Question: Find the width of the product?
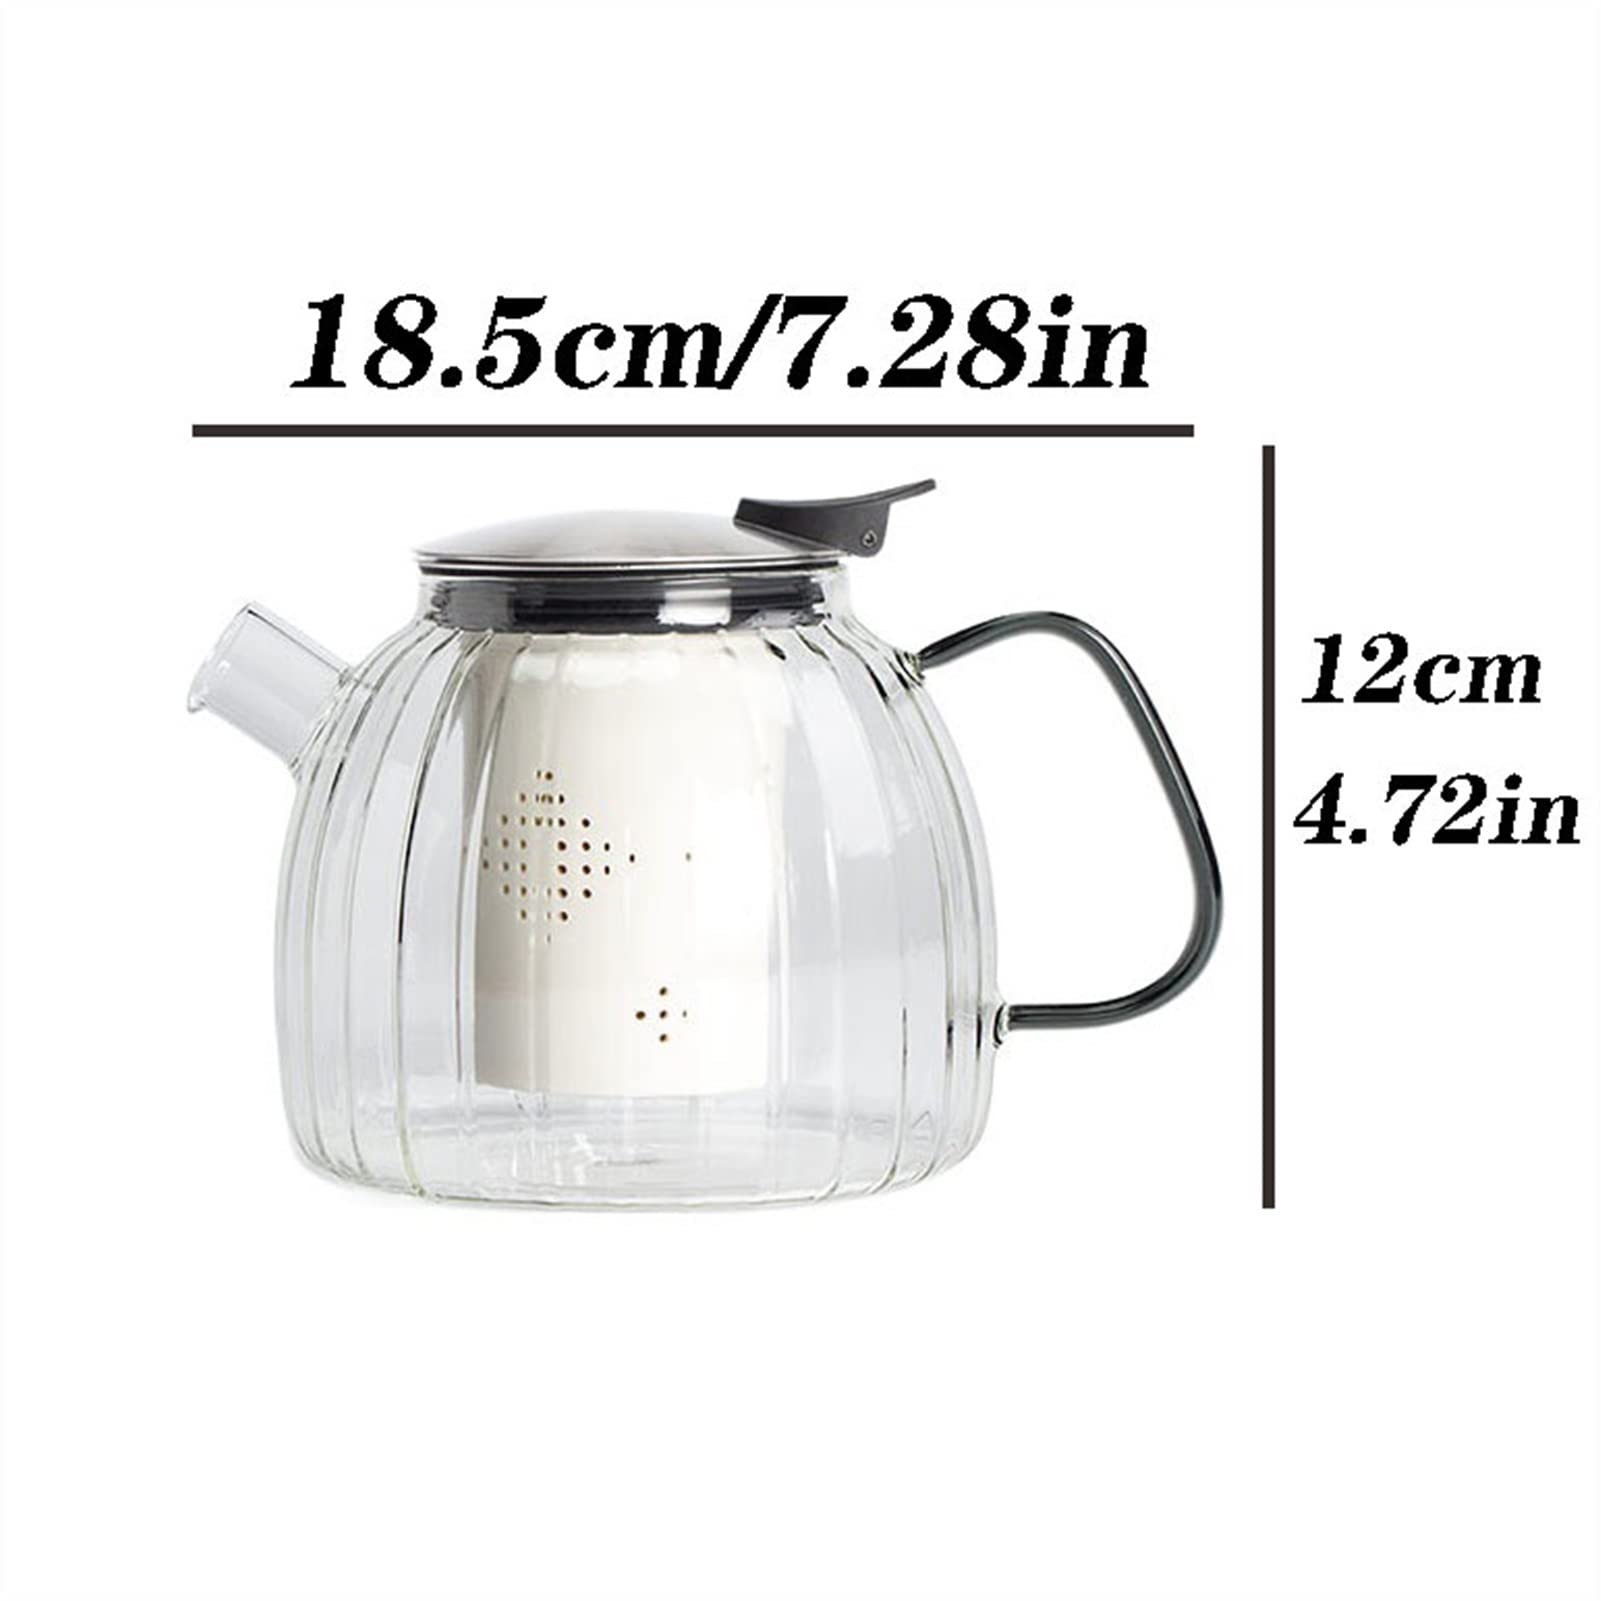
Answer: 18.5 centimetre